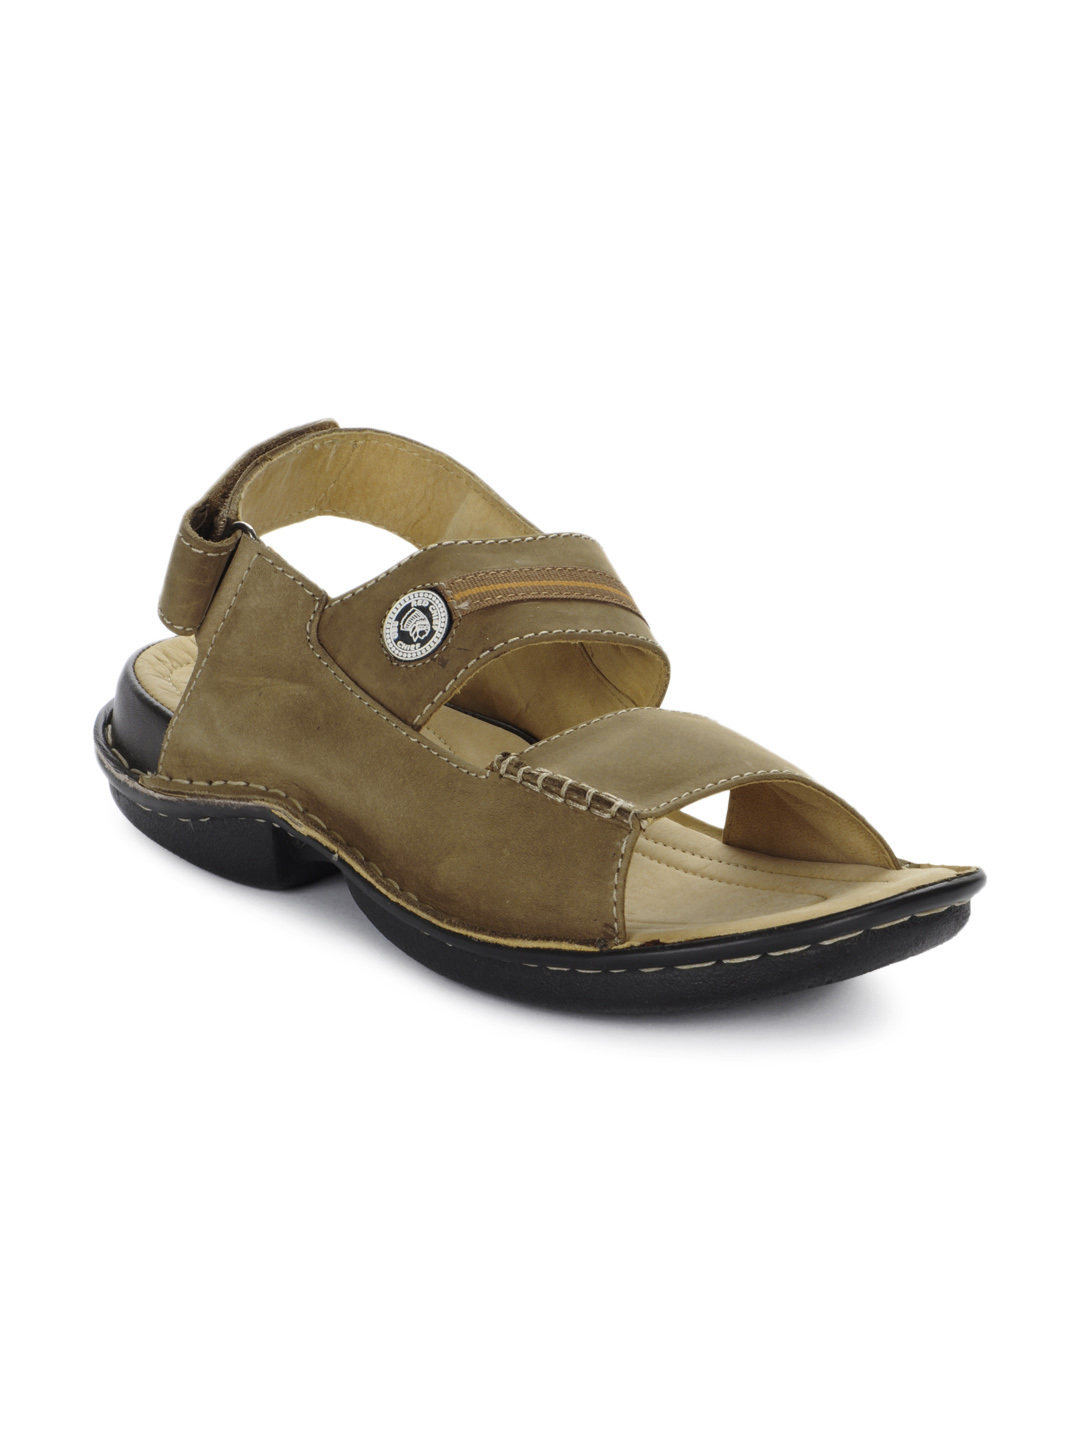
Red Chief Men Khaki Sandals
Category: Footwear / Sandal / Sandals
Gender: Men
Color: Khaki
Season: Winter 2018
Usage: Casual